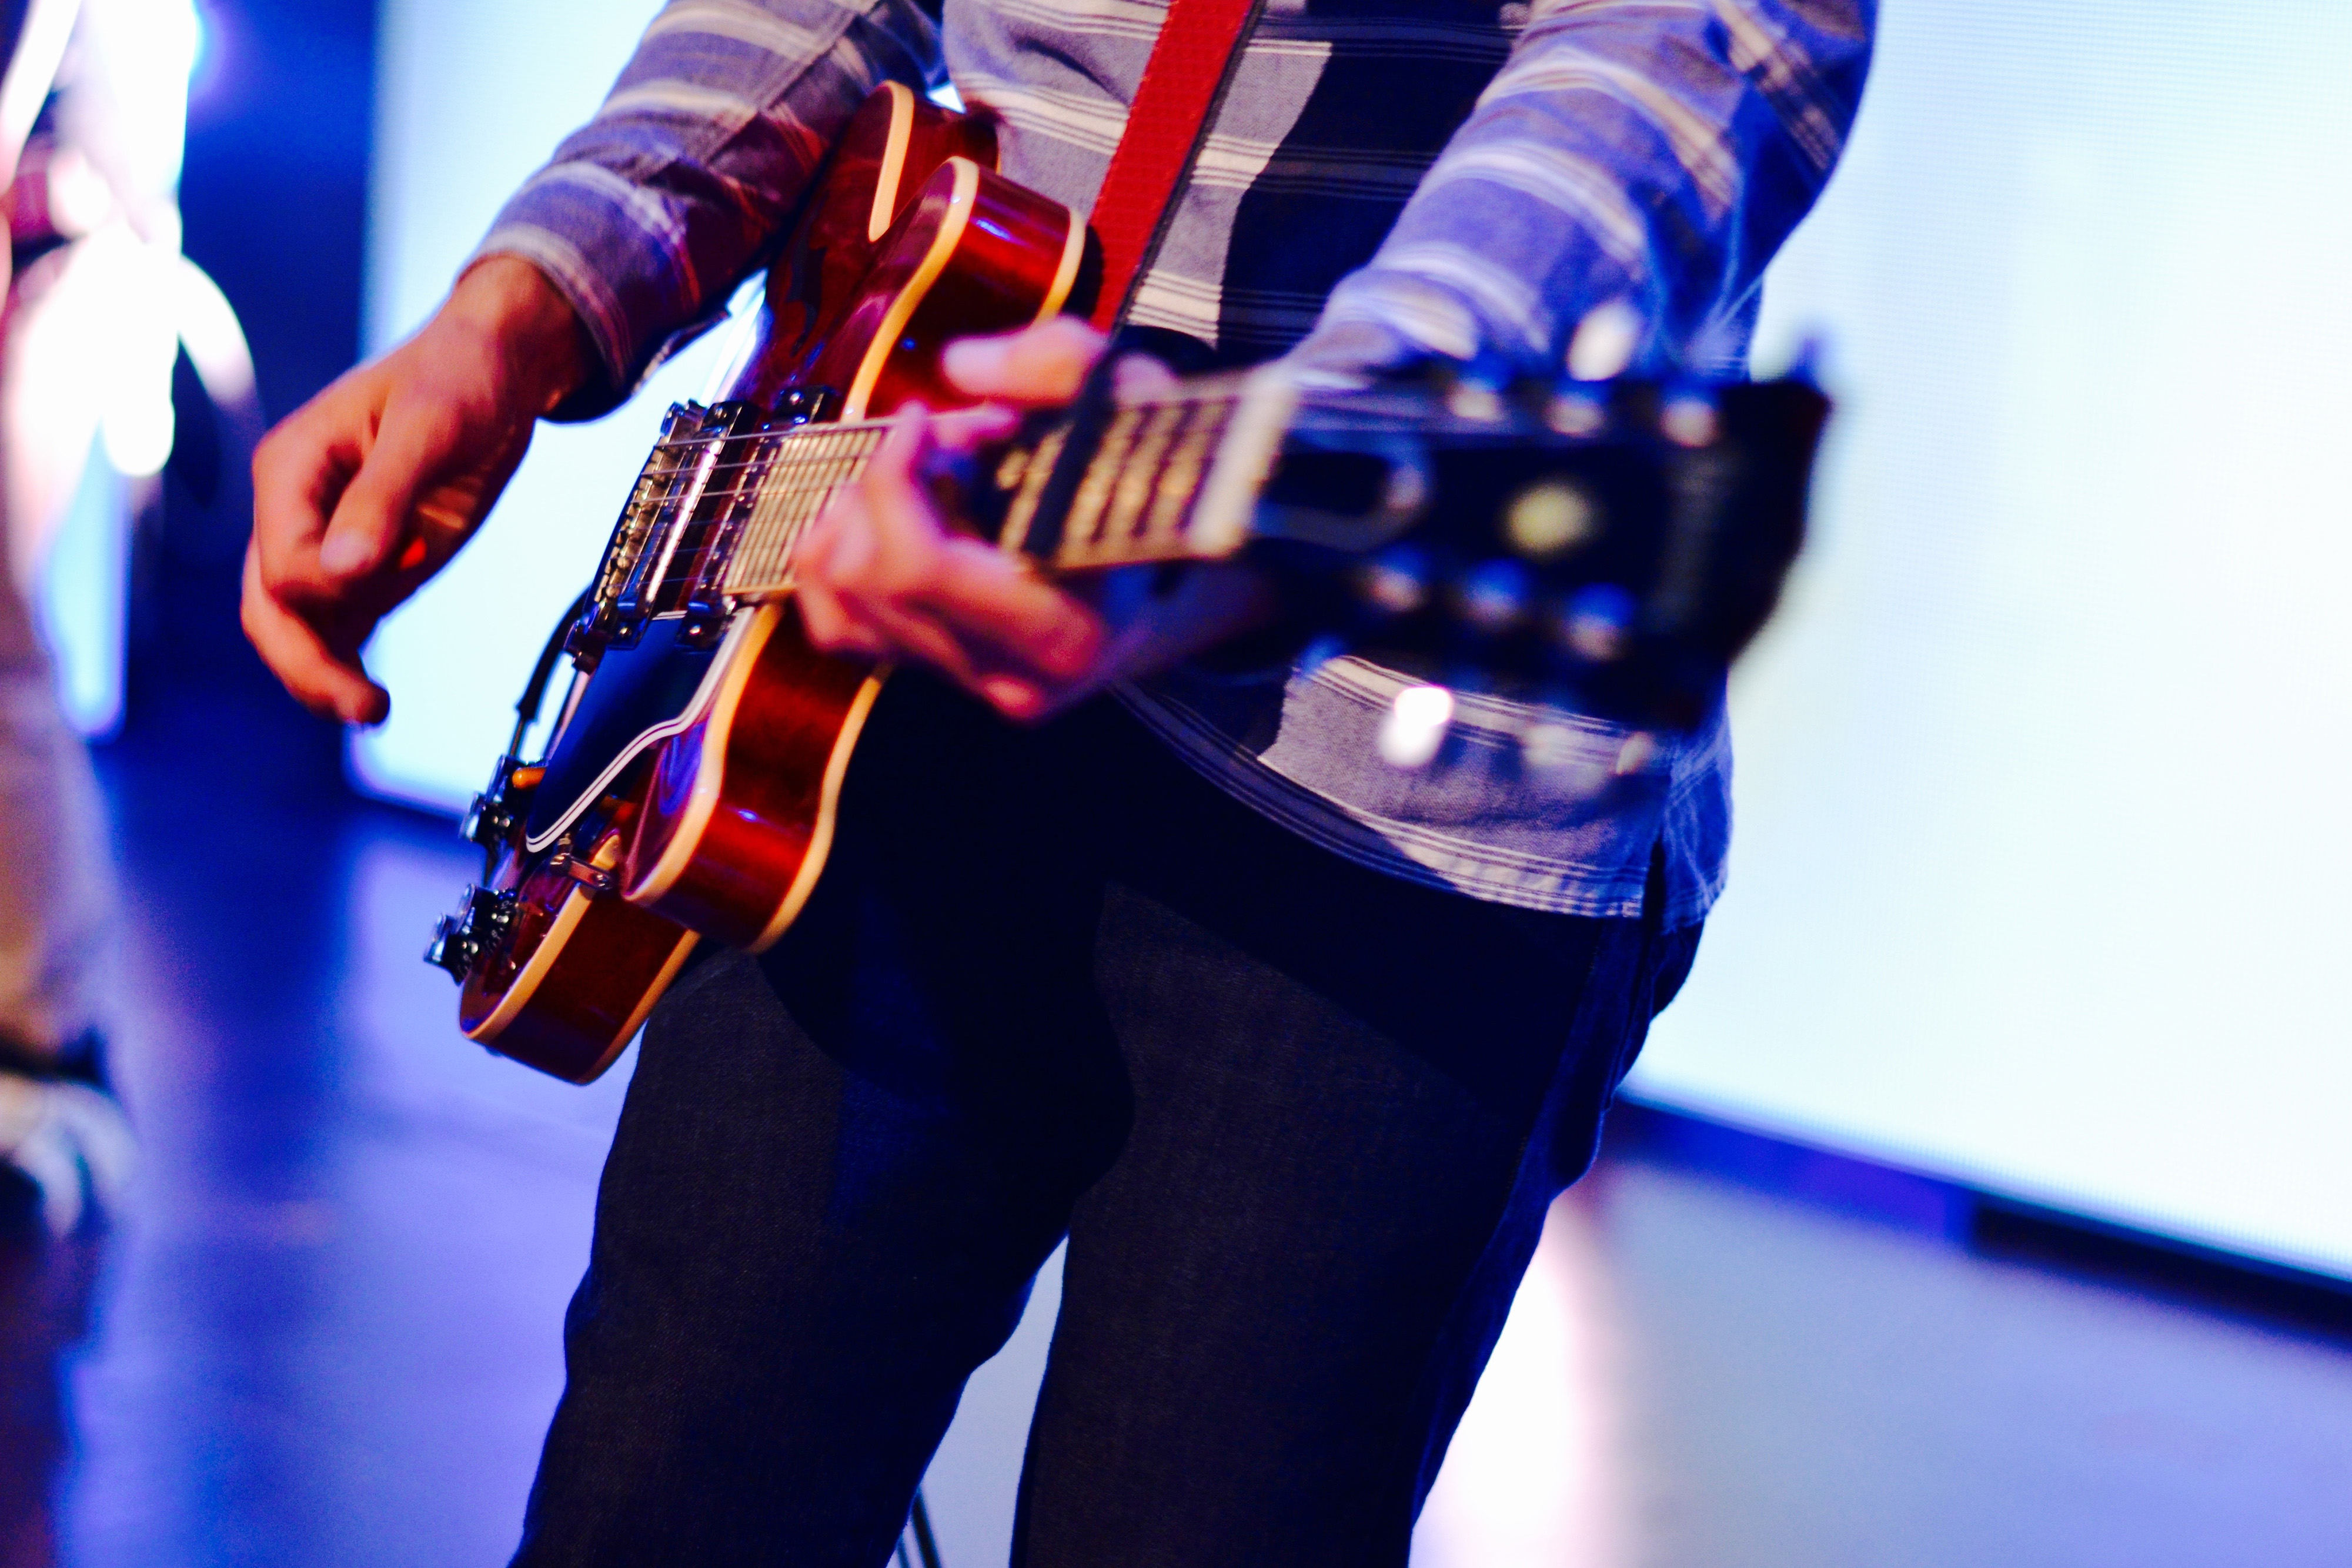
blue, performance, music, guitar, musician, entertainment, music artist, guitarist, string instrument, musical instrument, performing arts, yellow, string instrument accessory, plucked string instruments, concert, event, public event, stage, electric guitar, singing, Talent show, bass guitar, pop music, guitar accessory, bassist, music venue, musical ensemble